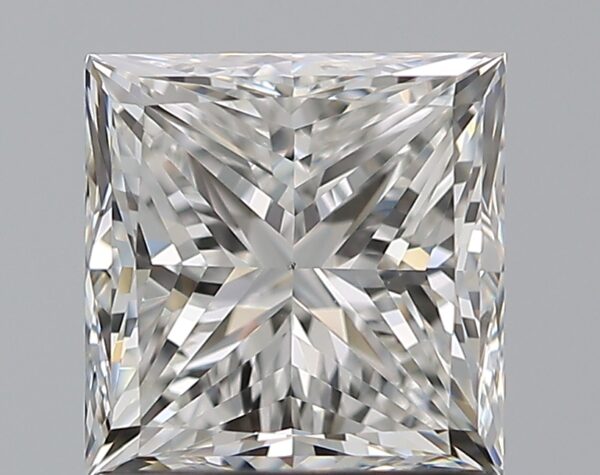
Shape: princess
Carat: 1.2
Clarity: VS1
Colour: F
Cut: VG
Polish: EX
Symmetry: VG
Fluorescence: N
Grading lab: GIA
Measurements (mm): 5.66 x 5.56 x 4.22